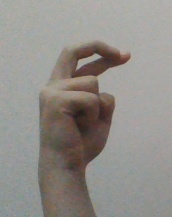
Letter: zay